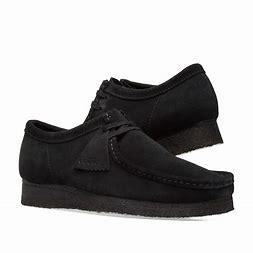
Brand: Clarks
Model: Originals Clarks Originals Wallabee